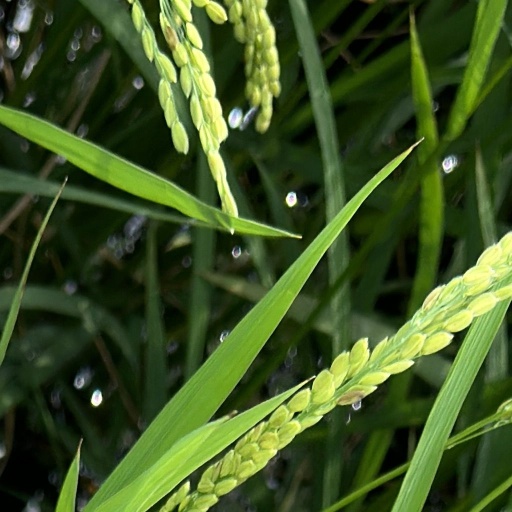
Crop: rice